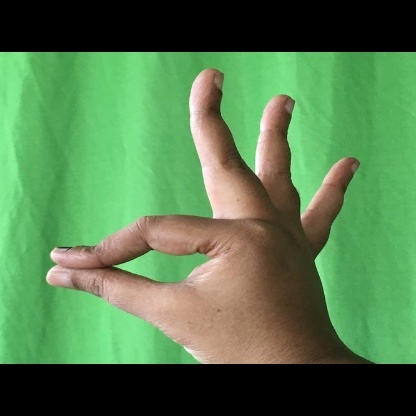
Mudra: Hamsasyam